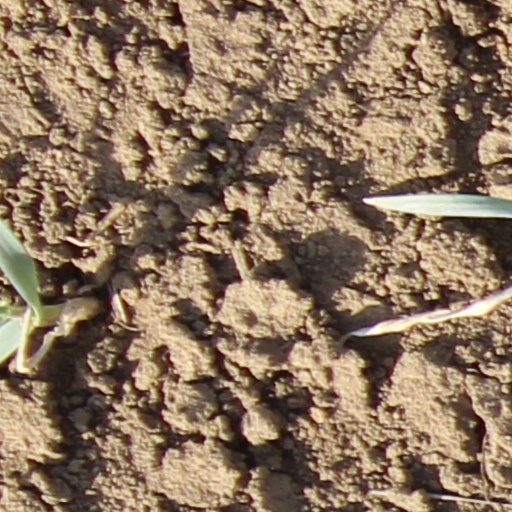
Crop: wheat